12 Step foot controller

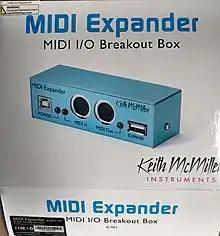
A Keith McMilllen MIDI expander, which the package describes as a "MIDI I/O breakout box". It can be used to connect the 12 Step to 1980s-era MIDI devices.

The 12 Step can be used to play 1980s and 1990s-era synthesizers and hardware instruments that are pre-USB (e.g., a DX-7 synth or drum machine) or which do not have a USB connection, and which only have 5-pin MIDI connectors by using the KMI MIDI Expander, a Keith McMillen Instruments-made unit that is sold separately. The KMI MIDI Expander is a small metal-cased unit with jacks for 5-pin MIDI cable "in" and "out" and USB connectors for power from a wall outlet and to connect to the 12 Step, and LEDs that light up when MIDI messages are sent in or out of the unit. The MIDI expander transforms the 12 Step's USB output to MIDI messages that can be sent over 5-pin MIDI connectors.